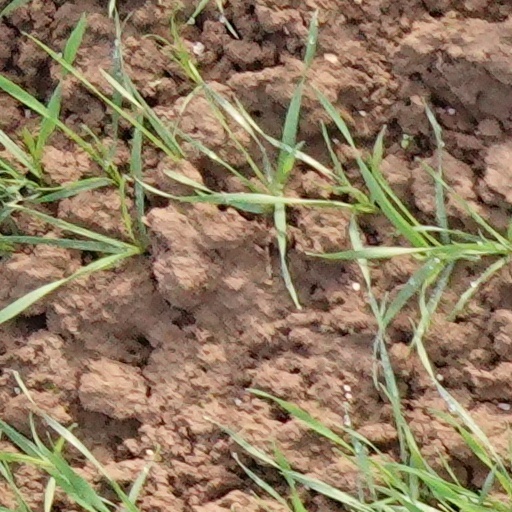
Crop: wheat